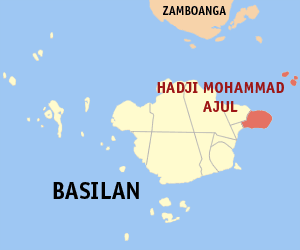
Hadji Mohammad Ajul est la municipalité la plus orientale de la province de Basilan, aux Philippines et de l'île du même nom C'est une nouvelle municipalité créée en 2006 par détachement de Tuburan. Sa population est de 15 962 habitants au recensement de 2010 répartie en 11 barangays.